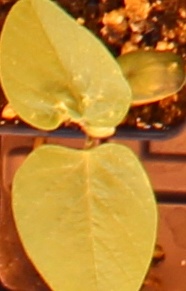
Label: Soybean